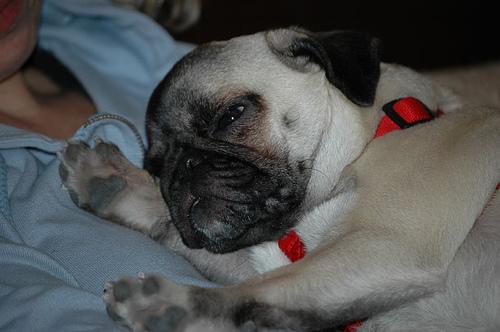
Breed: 798-n000130-pug